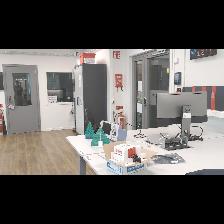
Label: NonHuman